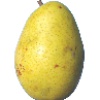
Label: pear_monster